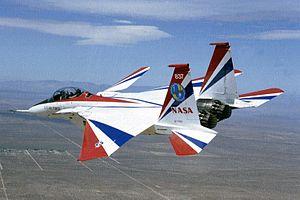
Le McDonnell Douglas F-15 STOL/MTD était un F-15 modifié, développé comme démonstrateur technologique pour effectuer des expérimentations dans les domaines de la poussée vectorielle et de la super-manœuvrabilité. L'appareil utilisé pour le projet était le premier TF-15A de préproduction — qui allait donner naissance au F-15B —, portant le numéro de série 71-0290 de l'US Air Force, premier exemplaire de F-15 biplace produit par McDonnell Douglas, sixième exemplaire issu des chaînes d'assemblage, et était le plus vieux F-15 encore en état de vol lors de sa mise à la retraite. Il fut également utilisé comme banc d'essais avionique pour le programme de conception de la version F-15E Strike Eagle. L'avion était un prêt de l'US Air Force à la NASA.